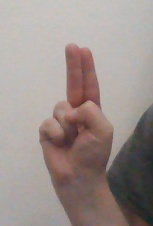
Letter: taa